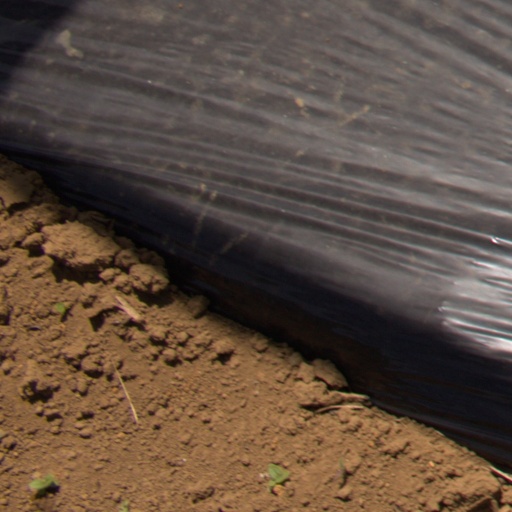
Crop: Jerusalem artichoke